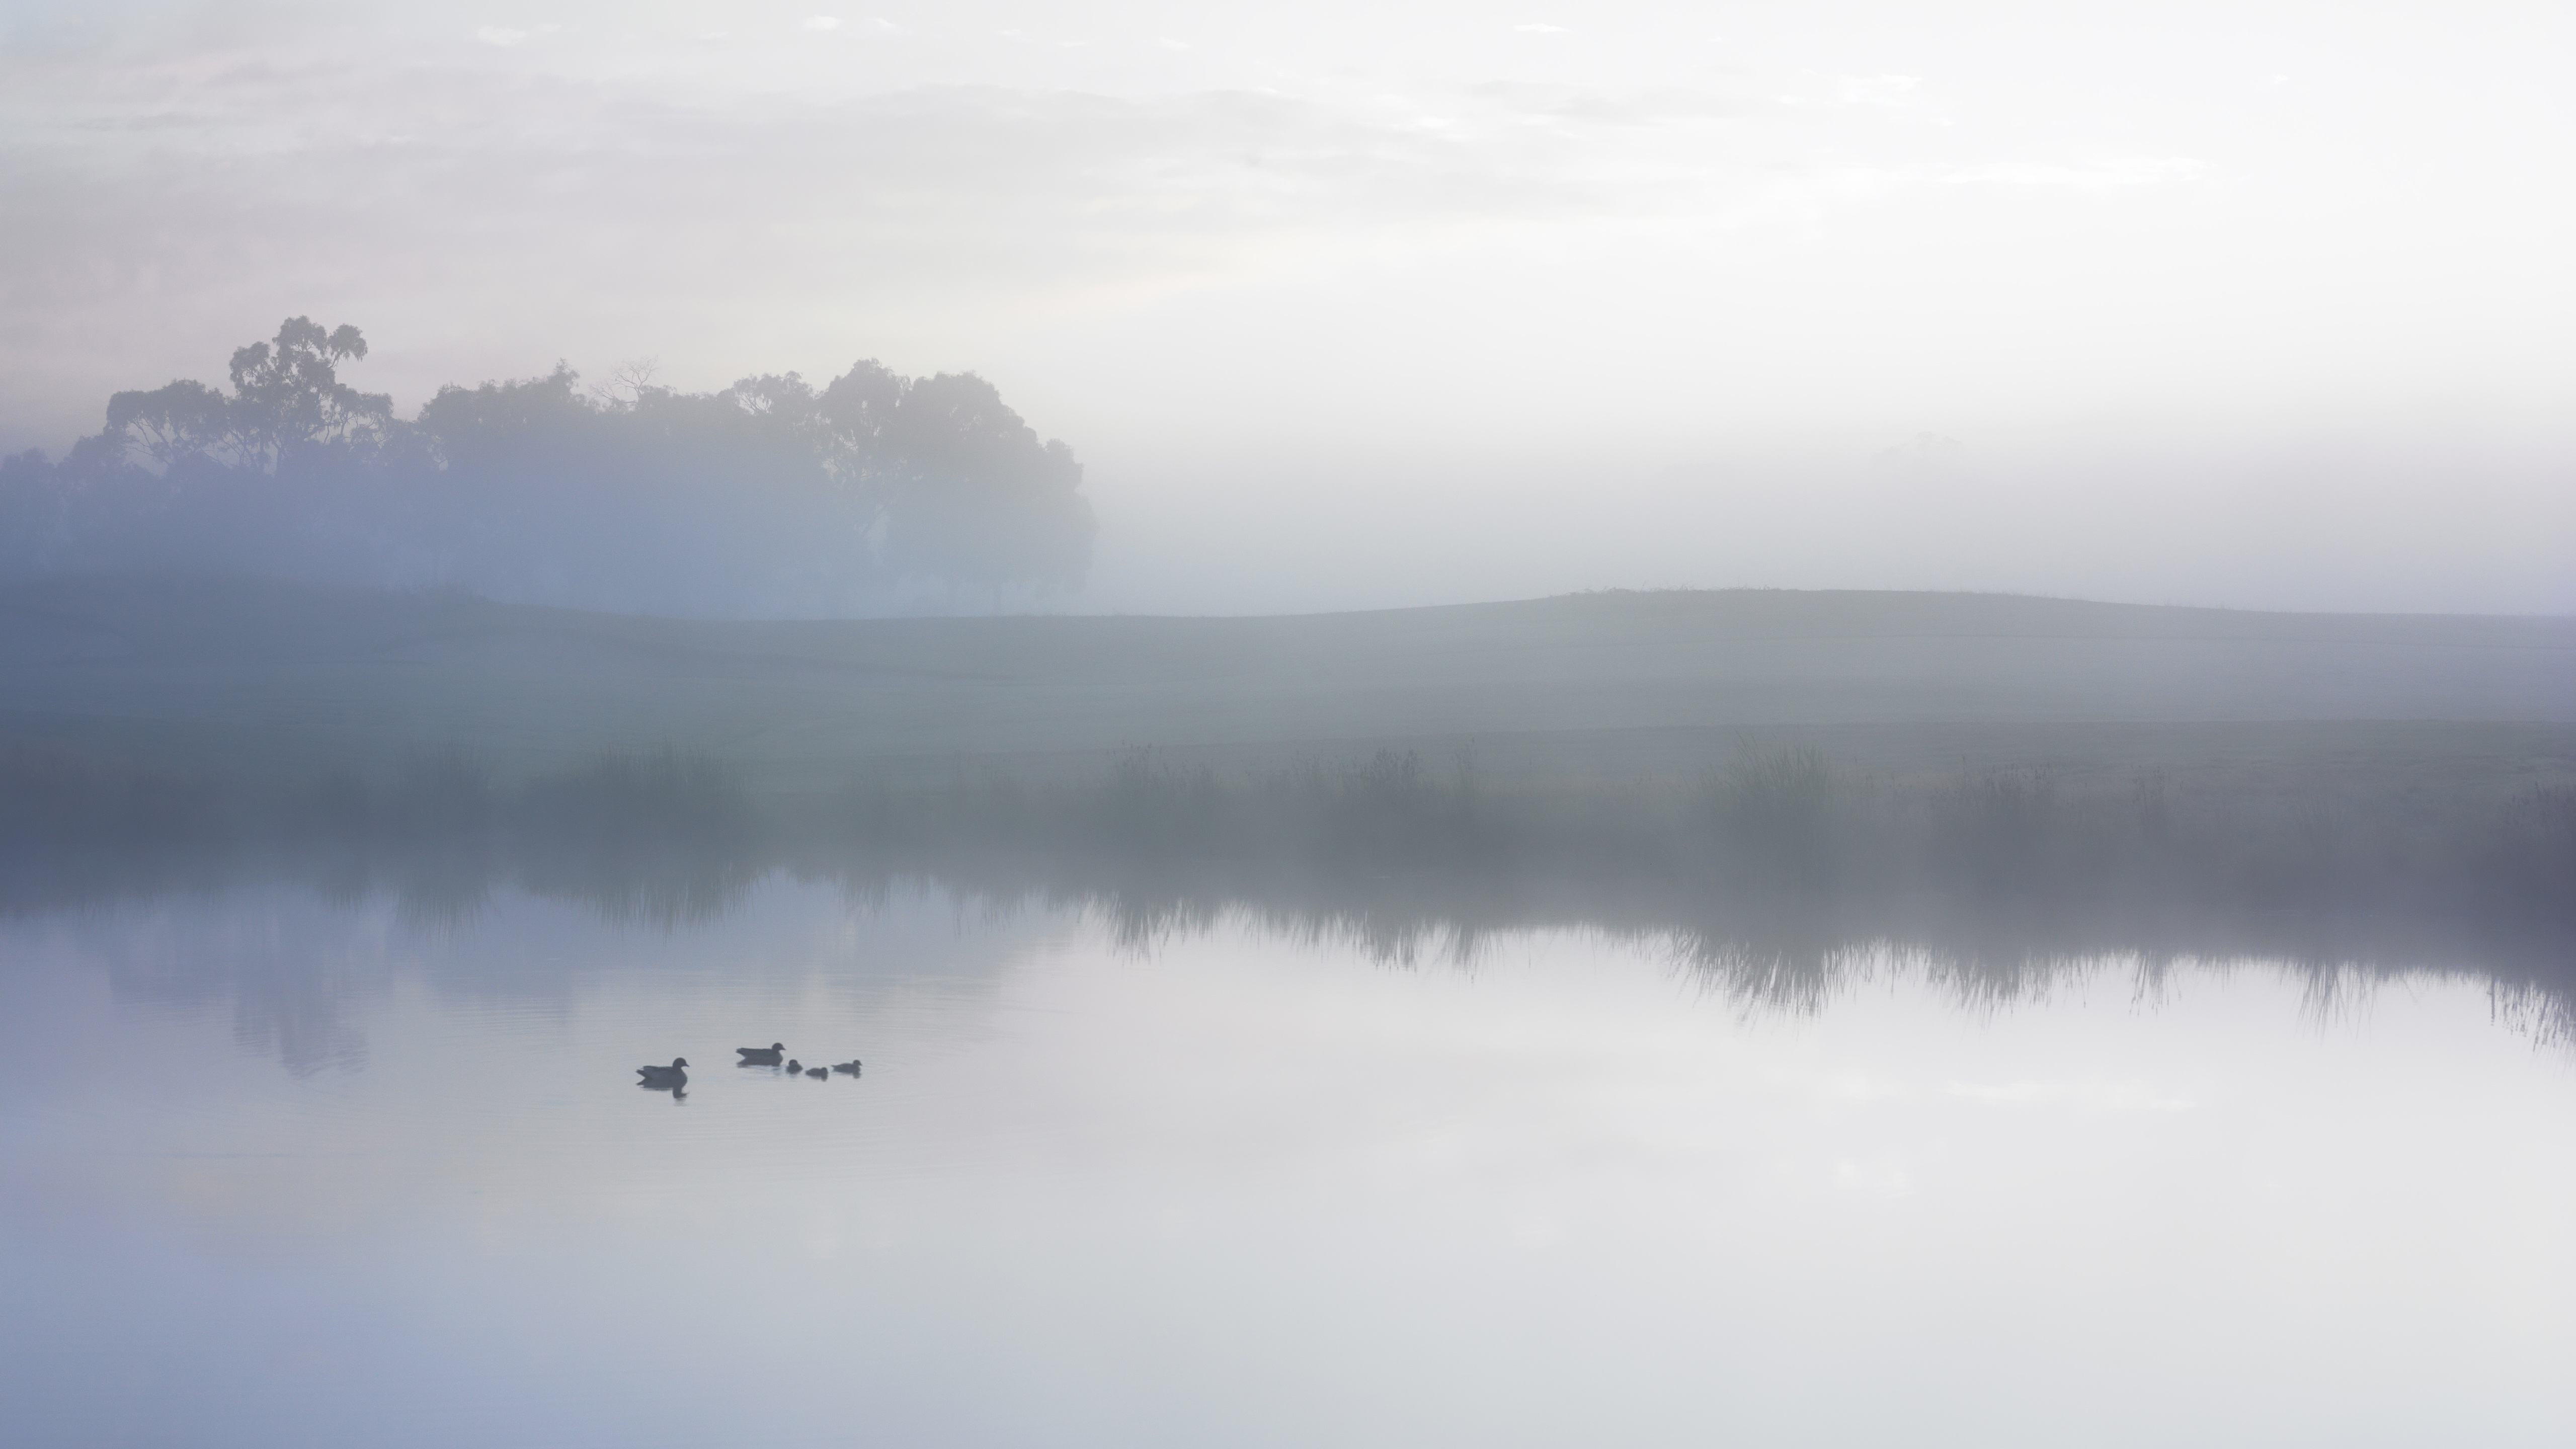
nature, mountain, cloud, fog, sunrise, mist, morning, lake, dawn, atmosphere, pond, reflection, weather, haze, serene, reservoir, duck, loch, early morning, atmospheric phenomenon, atmosphere of earth